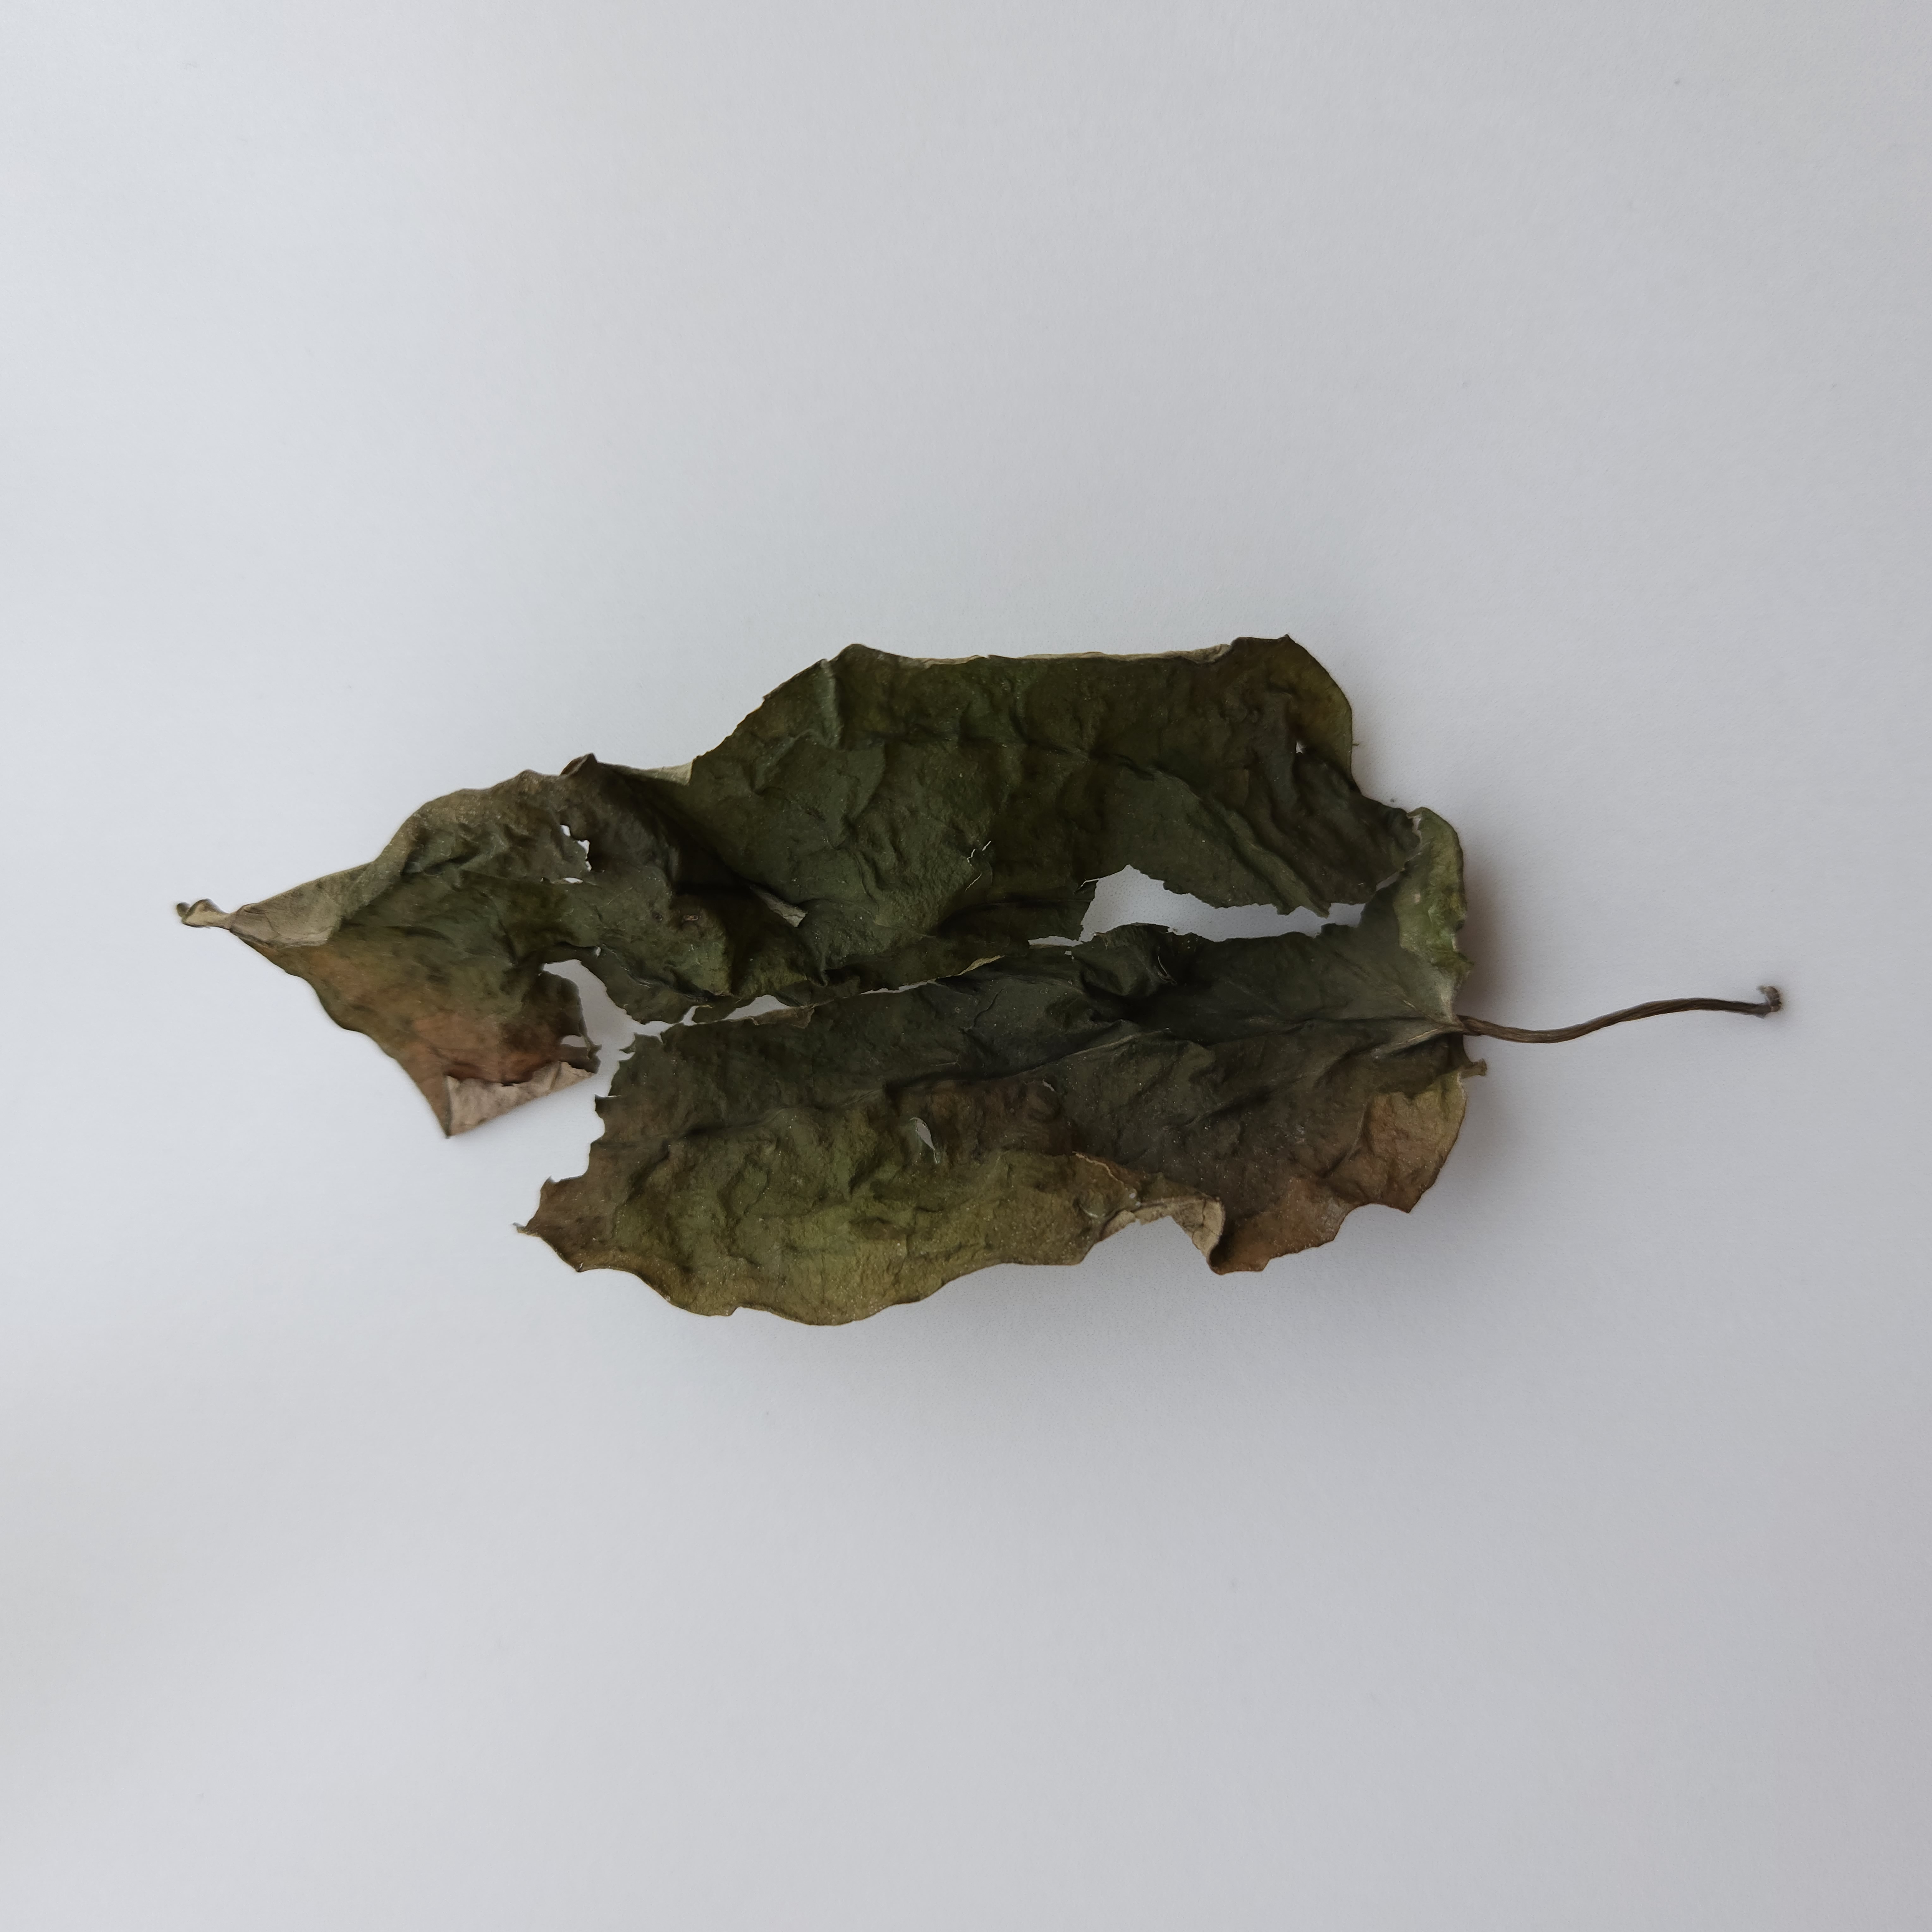
Label: Dried